RCAF Station Jarvis

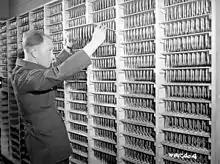
Corporal checking ammunition at Jarvis in July 1941

In November 1941 night aerial instruction was introduced and on some occasions aerial training took place 24 hours per day. By 1943 bombing and gunnery courses had been lengthened. Air Bomber trainee LAC Edmon Ryerse spent 36 hours in the air in 1943 during which time he dropped 86 practice bombs and fired 1,600 rounds of .303 ammunition from a Bolingbroke.